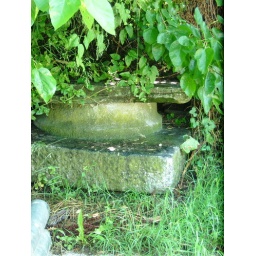
Base of an ancient column under green cover